Dragon Venom

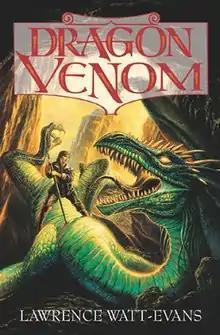
First edition cover (publ. Tor Books), cover art by Bob Eggleton

Dragon Venom (2003) is the third and the final fantasy novel of "The Obsidian Chronicles", a trilogy by American speculative fiction writer Lawrence Watt-Evans.